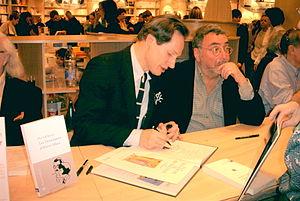
Floc'h et François Rivière au salon du livre de Paris, mars 2007
Floc'h, nom de plume de Jean-Claude Floch, est un illustrateur, affichiste de cinéma, dessinateur de bande dessinée et romancier français, né à Mayenne le 25 septembre 1953.